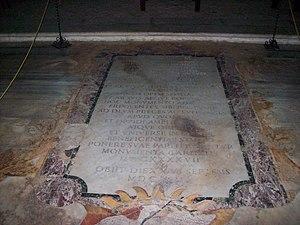
Olimpia Maidalchini, surnommée la Papesse Olimpia, est née en 1594 à Viterbe dans une famille sans fortune. Mariée en secondes noces dans la riche famille des Pamphili, elle devint très influente à la cour pontificale de Innocent X. Elle meurt en 1657.